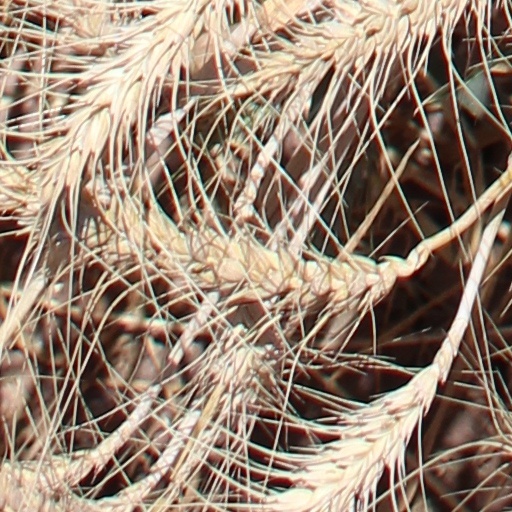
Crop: wheat